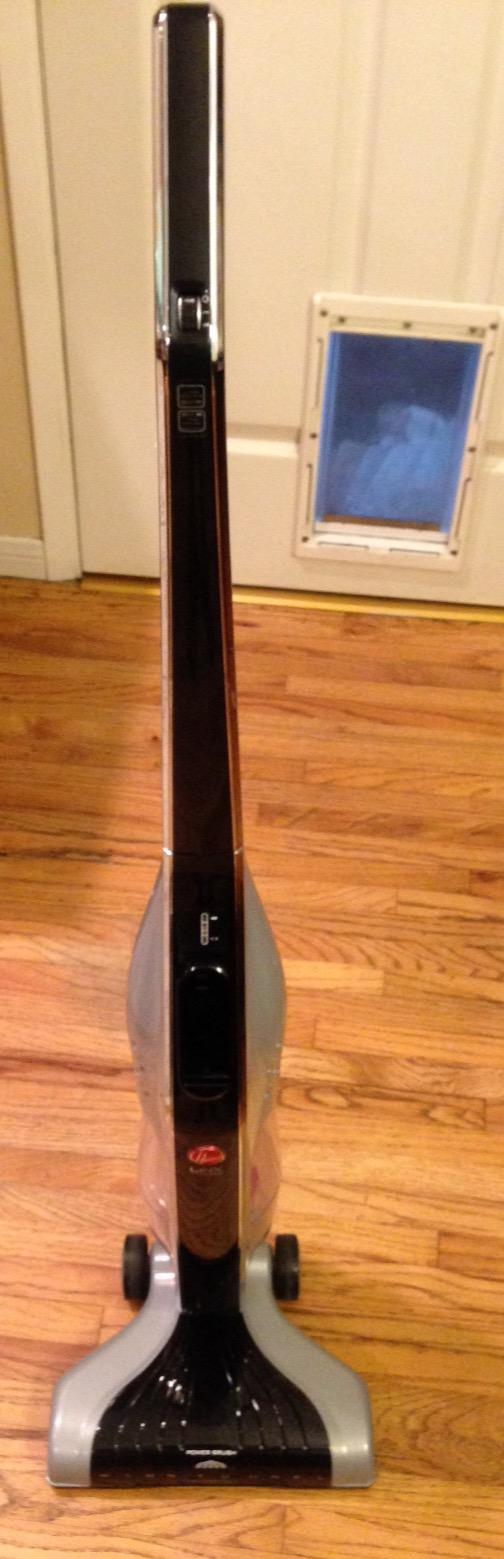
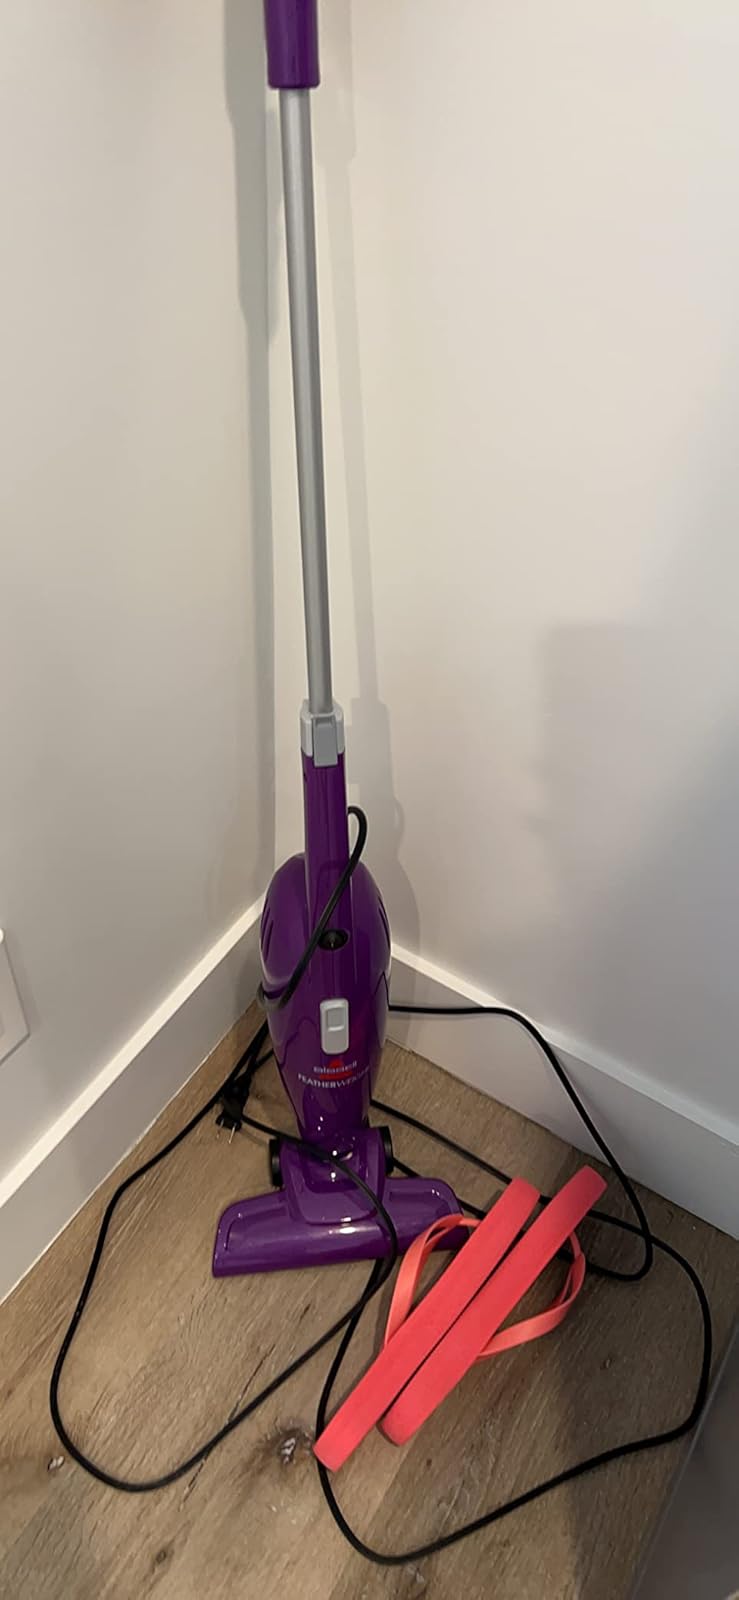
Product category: items_vacuum
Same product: no